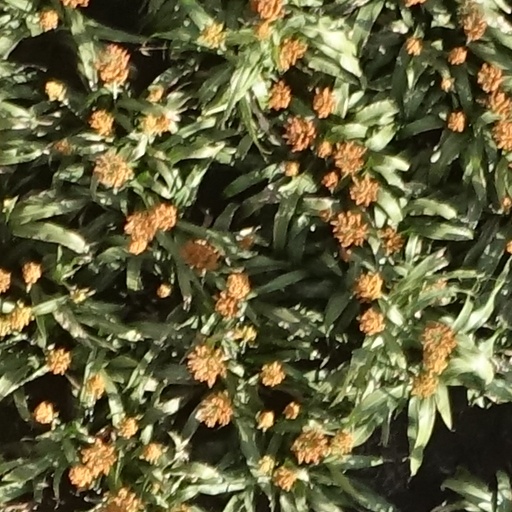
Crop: sorghum